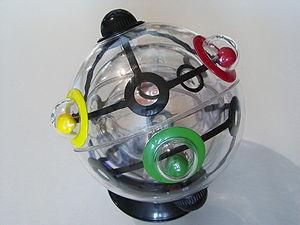
Le Rubik's 360 est un casse-tête du créateur du Rubik's cube, Ernő Rubik. Il est de forme sphérique et allie méthode et dextérité. En effet, la gravité joue un grand rôle dans ce casse-tête.